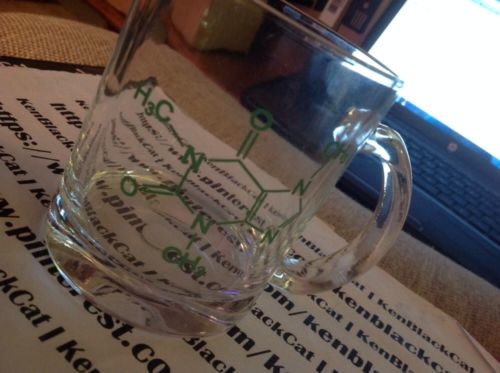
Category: mug